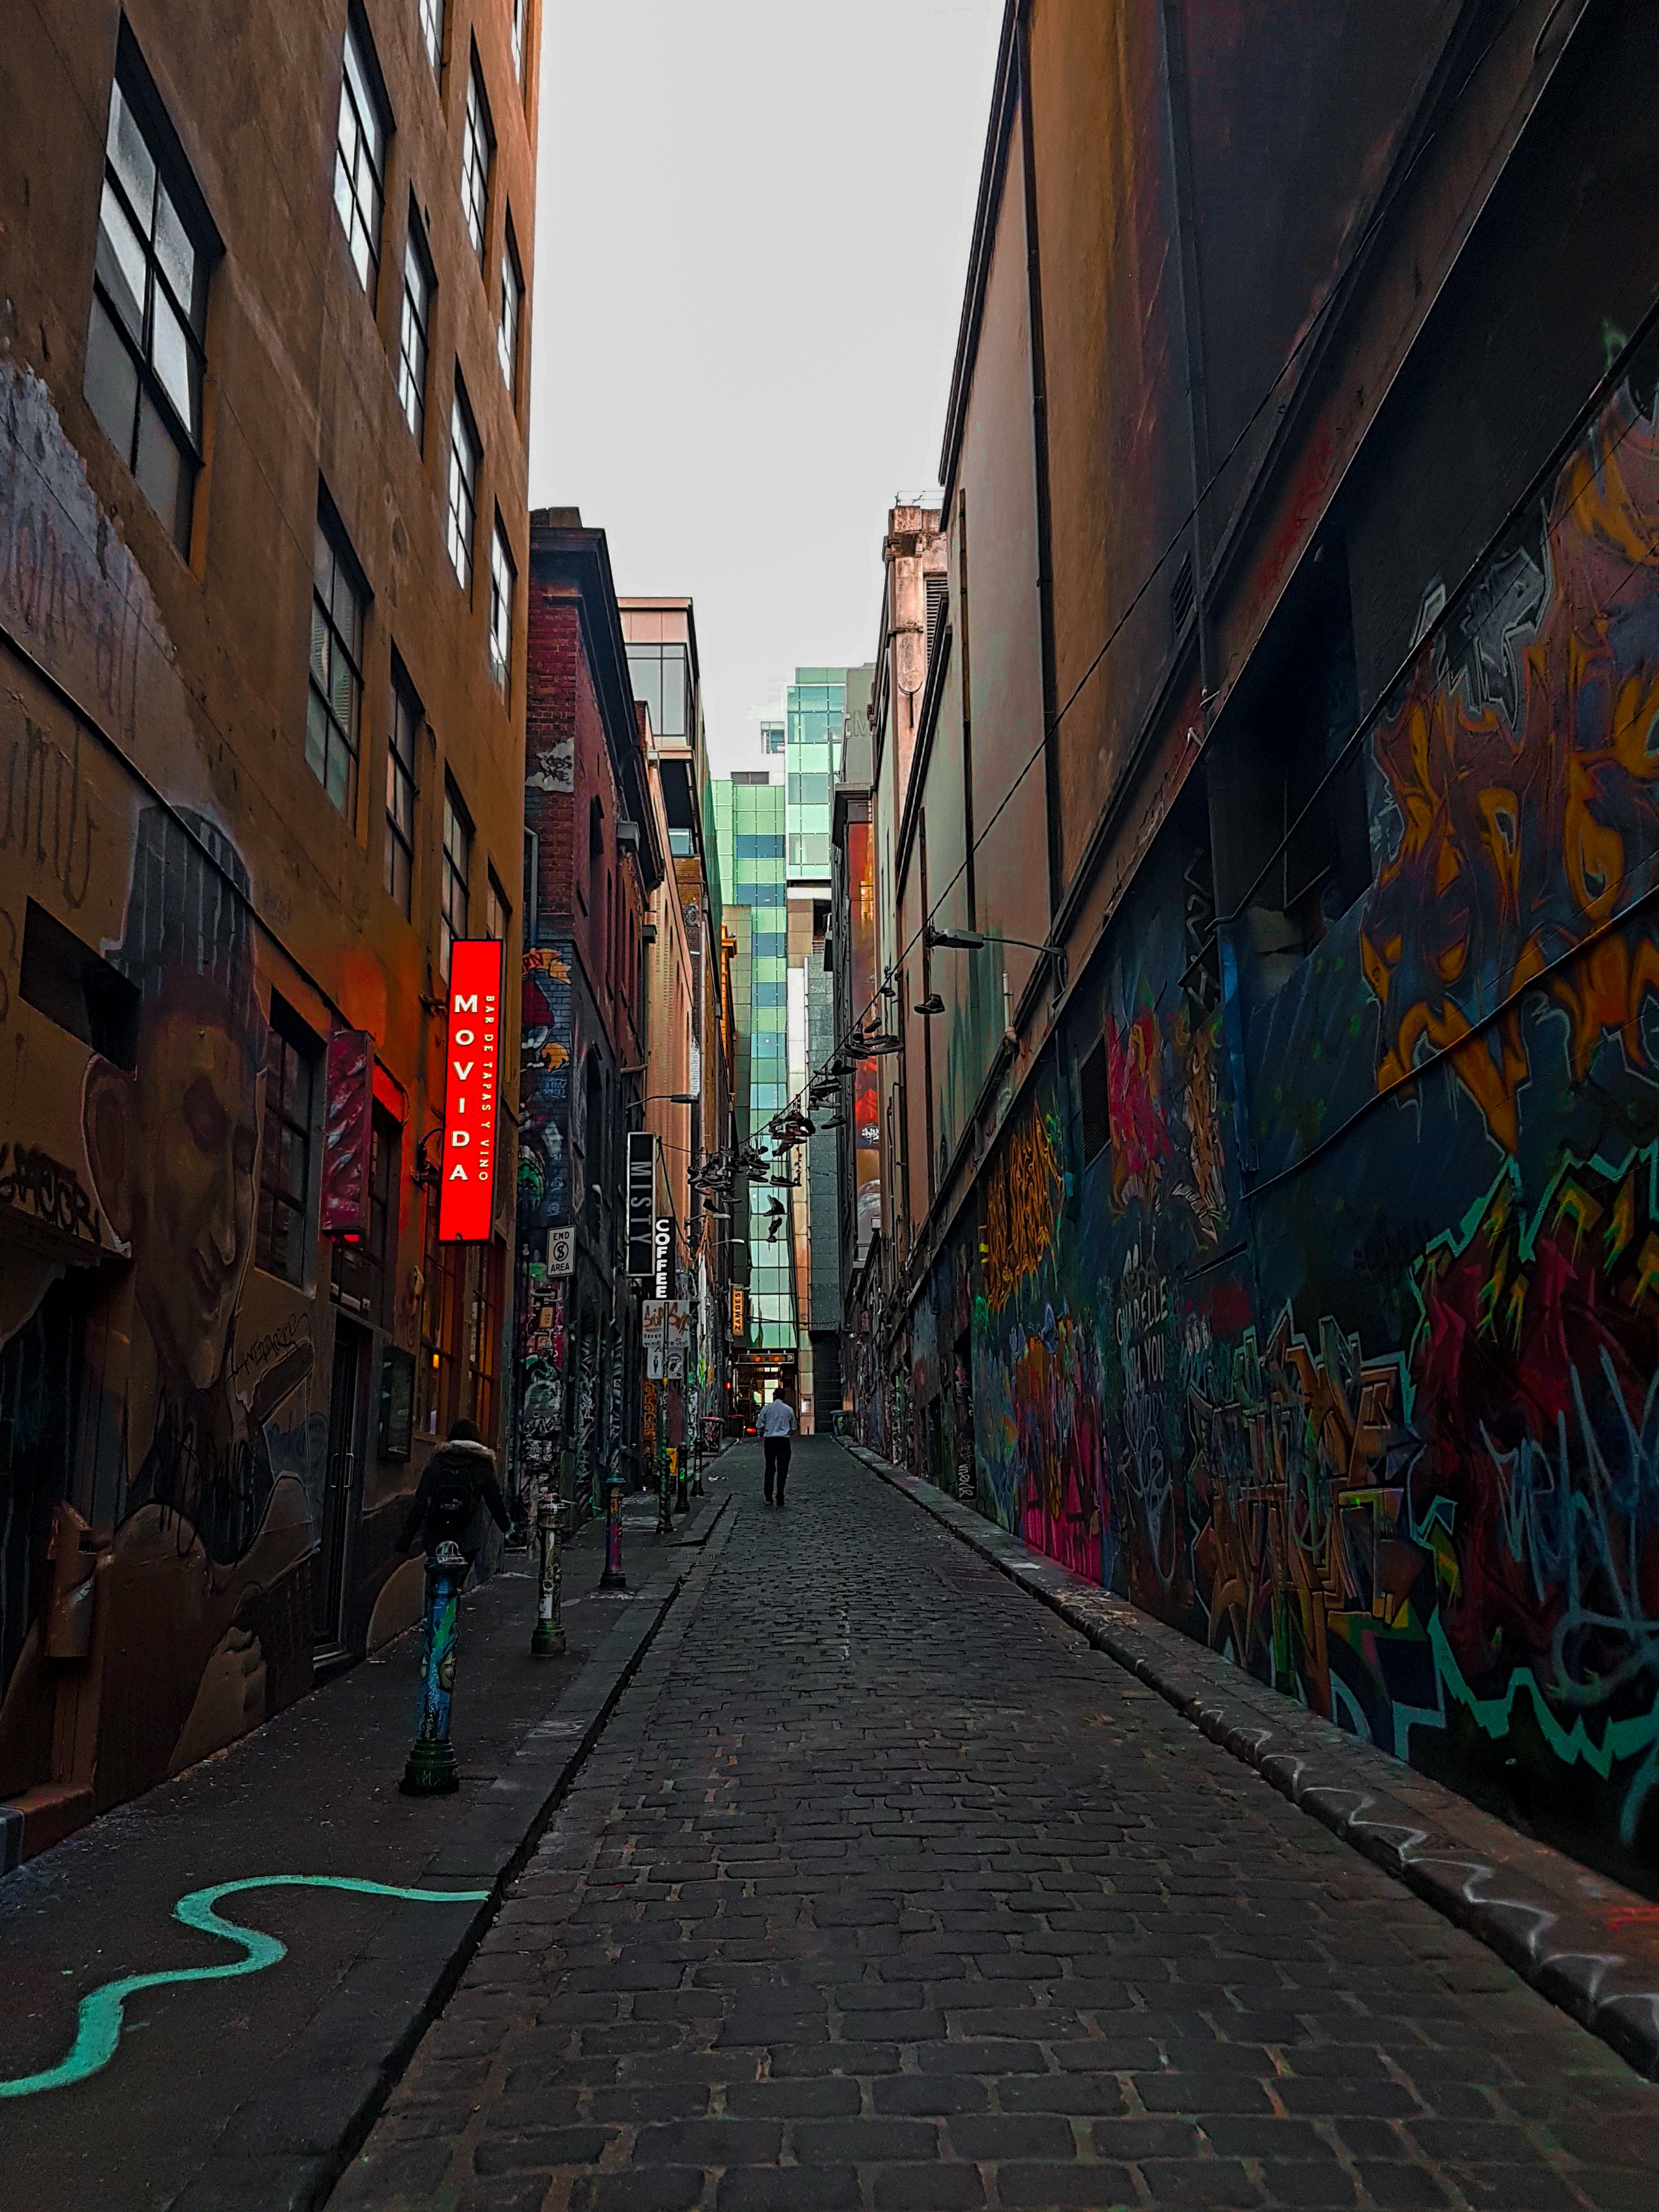
road, street, night, alley, city, cityscape, downtown, evening, color, lane, art, infrastructure, metropolis, neighbourhood, urban area, human settlement